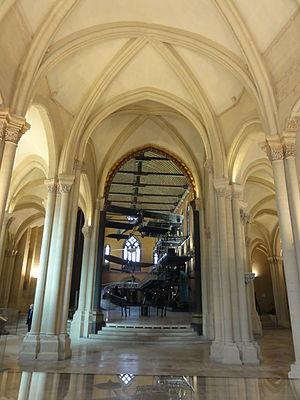
Chapelle d'axe, vue vers l'ouest.
Le Prieuré ou Abbaye Saint-Martin-des-Champs est une ancienne abbaye catholique devenue prieuré, situé dans le 3ᵉ arrondissement de Paris, aux nᵒˢ 270–292 rue Saint-Martin. Collégiale fondée en 1059 pour remplacer une basilique de la fin du VIᵉ siècle détruite par les Normands, l'établissement est confié en 1079 aux Clunisiens et devient rapidement la principale dépendance de la puissante maison mère bourguignonne. L'abbaye comportait un enclos privilégié avec foire annuelle.